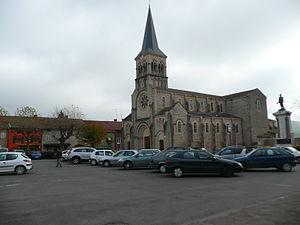
Église de Matour (Saône-et-Loire, France)
Matour est une commune française située dans le département de Saône-et-Loire en région Bourgogne-Franche-Comté.